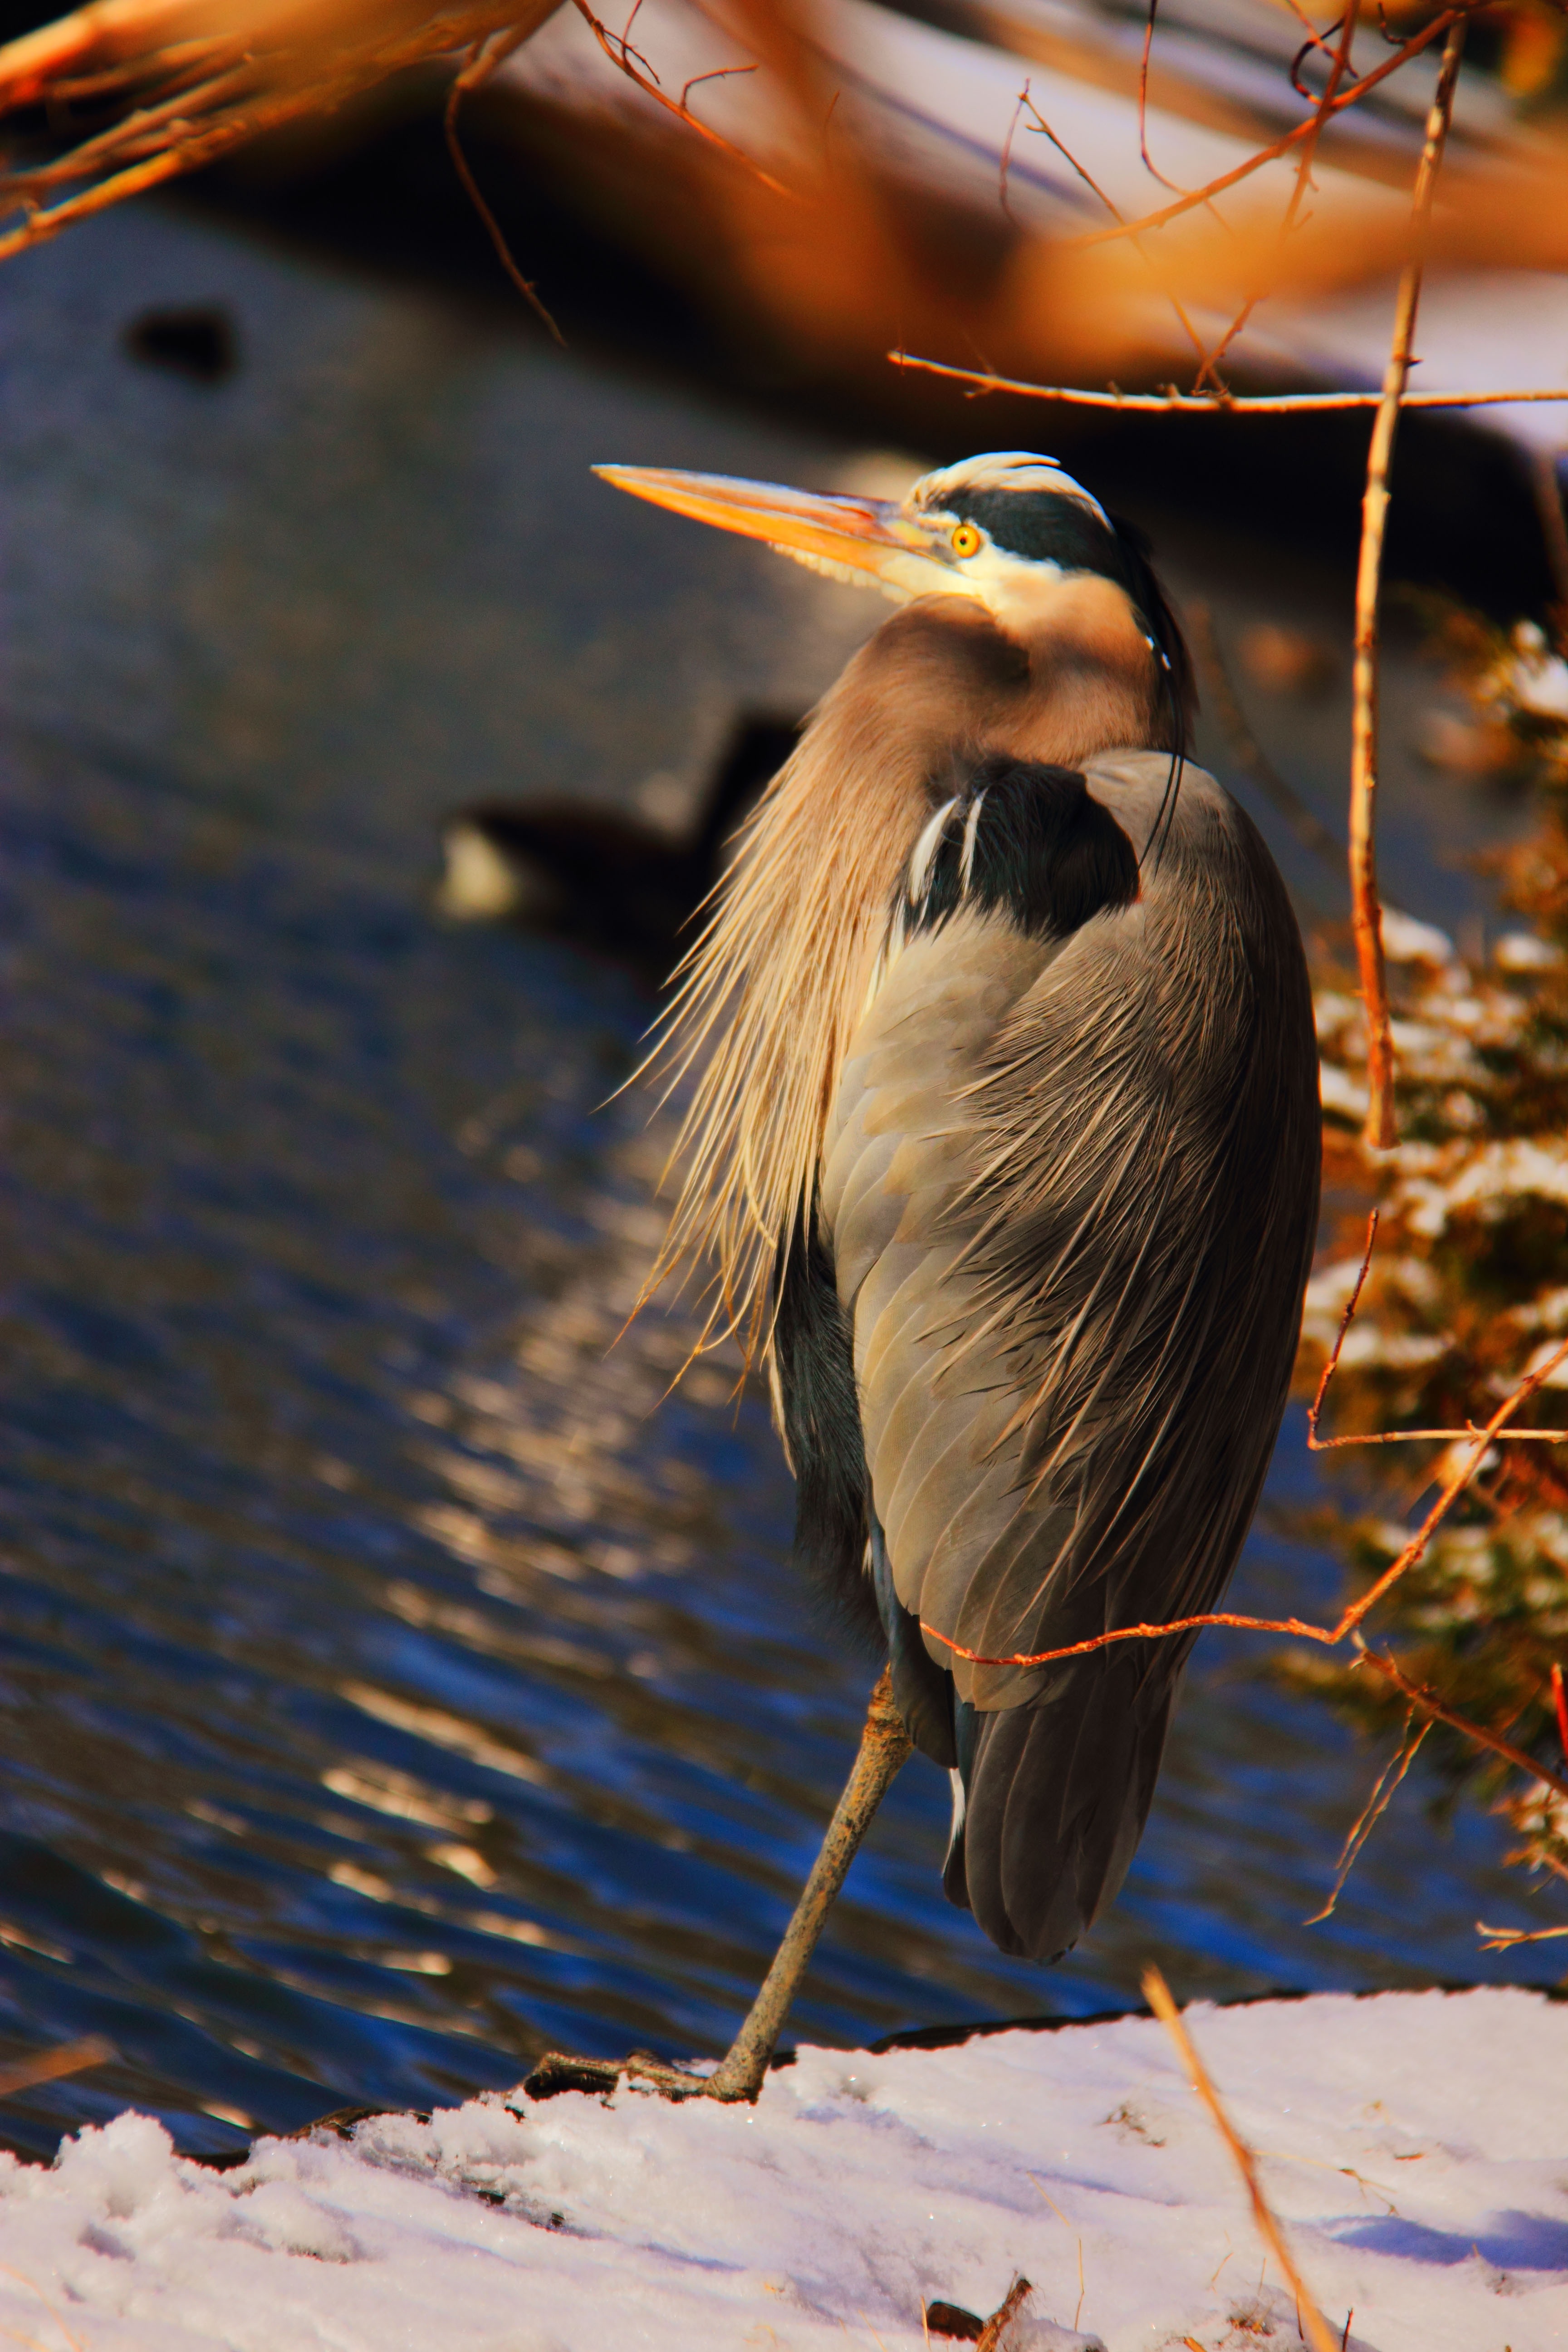
water, nature, outdoor, bird, wing, countryside, animal, fly, summer, pond, wildlife, wild, rural, portrait, reflection, beak, flight, natural, feather, fauna, stork, vertebrate, elegant, heron, nest